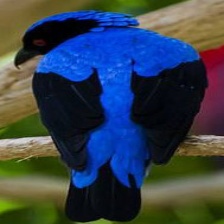
Species: FAIRY BLUEBIRD
Scientific name: IRENA